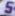
Number: 5